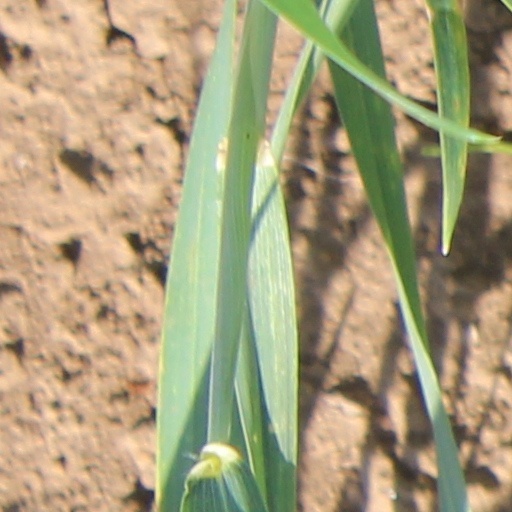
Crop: wheat